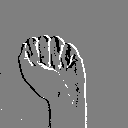
ASL letter: a